Campo de Cariñena

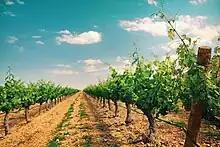
Vineyard in the Campo de Cariñena

Campo de Cariñena is a comarca in central Aragon, Spain. It is located in the province of Zaragoza, in the transitional area between the Iberian System and the Ebro Valley. The most important town is Cariñena.